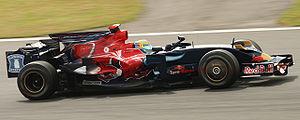
Le Grand Prix du Japon 2008, disputé sur le circuit de Fuji le 12 octobre 2008, est la 801ᵉ course du championnat du monde de Formule 1 courue depuis 1950 et la seizième manche du championnat 2008.